Genetic studies of Jews

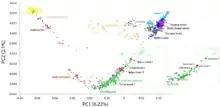
Principal component analysis (PCA) of the combined autosomal SNP data of individuals from Eurasia

In a 2009 study by Kopelman et al., four Jewish groups, Ashkenazi, Turkish, Moroccan, and Tunisian, were found to share a common origin from the Middle East, with more recent admixture that has resulted in "intermediate placement of the Jewish populations compared to European and Middle Eastern populations". The authors found that "the closest genetic neighbors to most Jewish groups were the Palestinians, Israeli Bedouins, and Druze in addition to the Southern Europeans". The Tunisian Jews were found to be distinct from three other Jewish populations, which suggests, according to the authors, a greater genetic isolation or a significant local Berber ancestry, as in the case of Libyan Jews. Concerning the theory of Khazar ancestry in Ashkenazi Jews, the authors found no direct evidence. Although they did find genetic similarities between Jews, especially Ashkenazi Jews, and the Adyghe people, a group from the Caucasus, whose region was formerly occupied by the Khazars, the Adyghe, living on the edge of geographical Europe, are more genetically related to Middle Easterners, including Palestinians, Bedouin, and non-Ashkenazi Jews, than to Europeans.